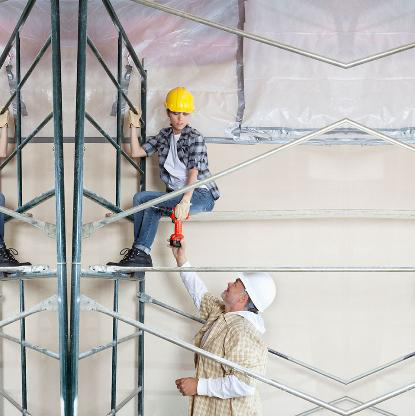
Objects in the image:
label: helmet
label: helmet